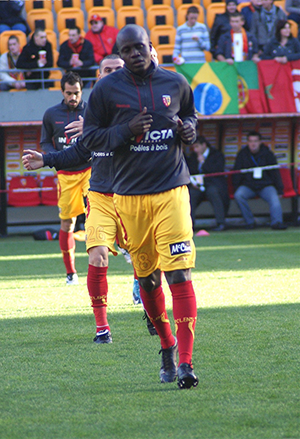
Kanga Akalé, joueur du RC Lens, durant l'échauffement du match Lens-Toulouse.
Kanga Gauthier Akalé, né le 7 mars 1981 à Abidjan, est un footballeur international ivoirien. Il occupe le poste de milieu offensif.